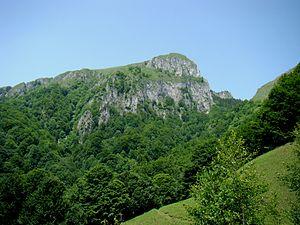
Les parcs nationaux en Roumanie sont des zones naturelles régies par la Loi numéro 5 du 6 mars 2000 et la Décision du Gouvernement numéro 2151 du 30 novembre 2004.
Le Parc national Buila-Vânturarița est une aire protégée située en Roumanie, dans les Carpates méridionales, dans le nord de județ de Vâlcea, dans la région historique de Valachie.